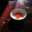
Label: bowl